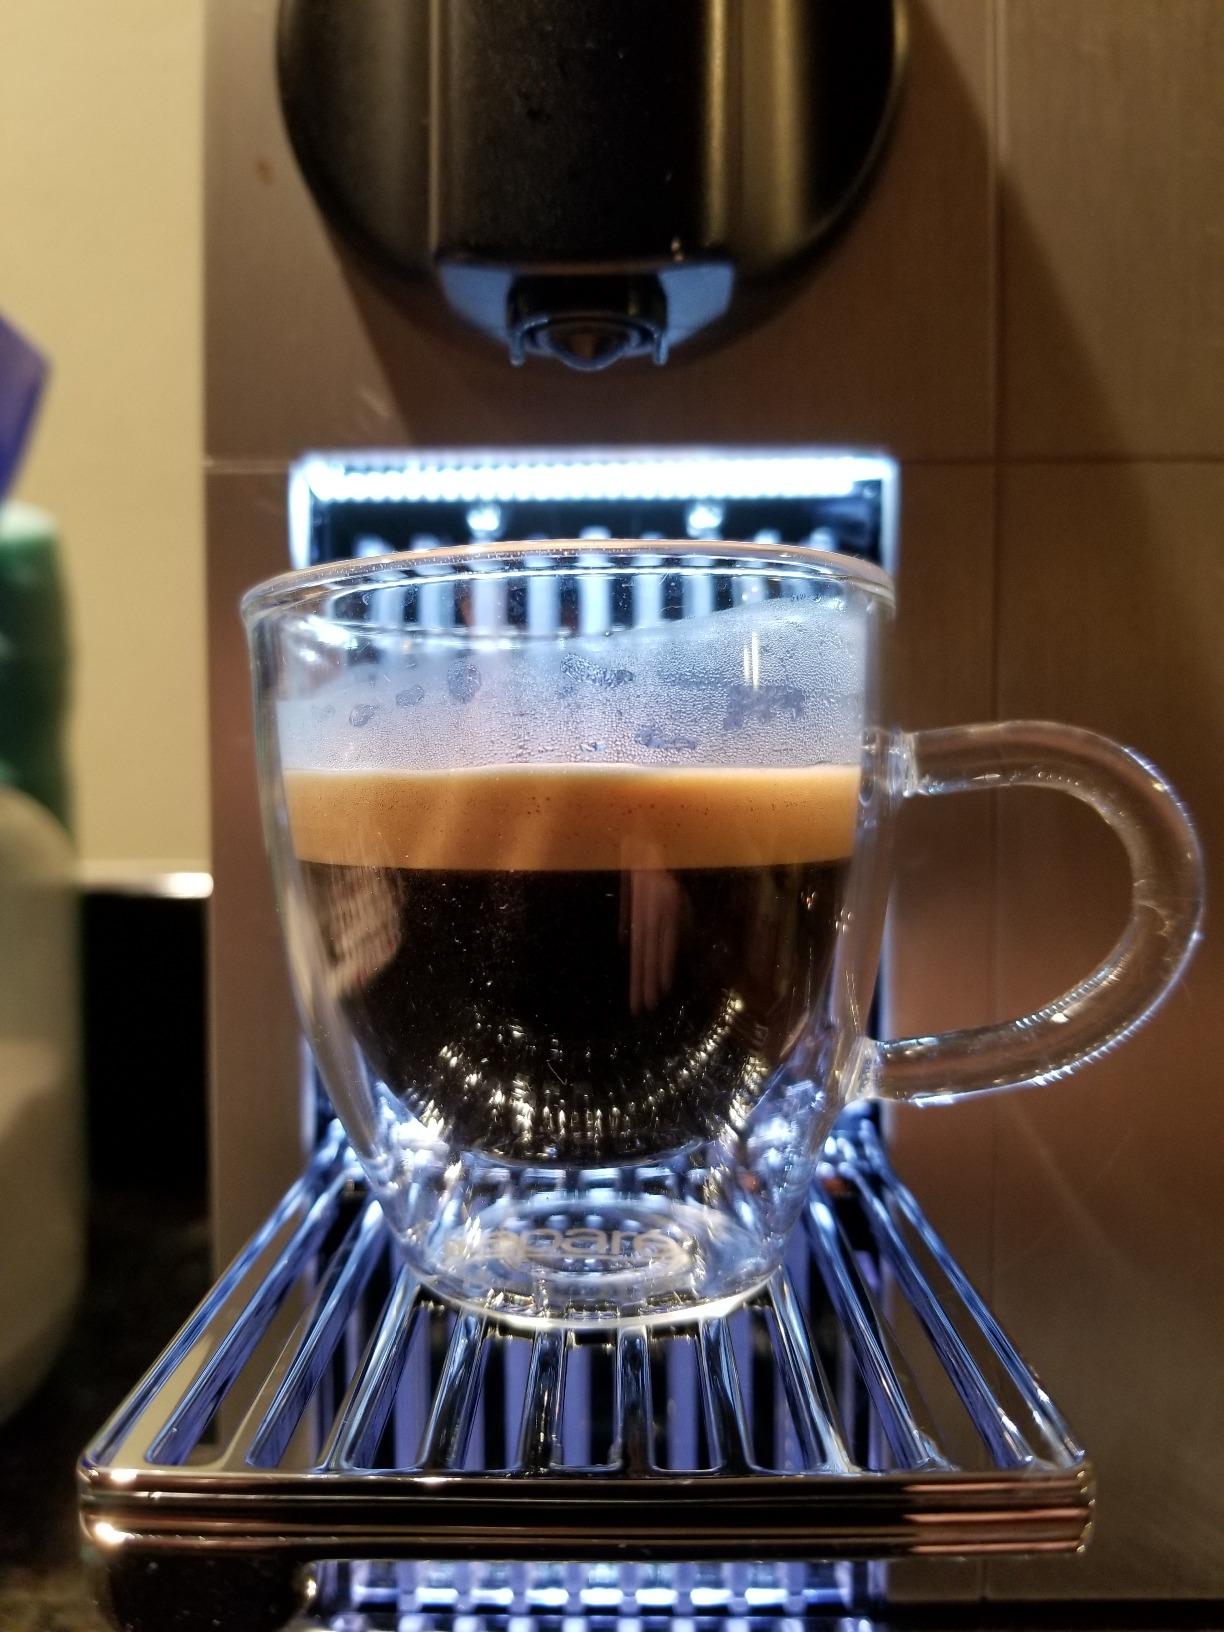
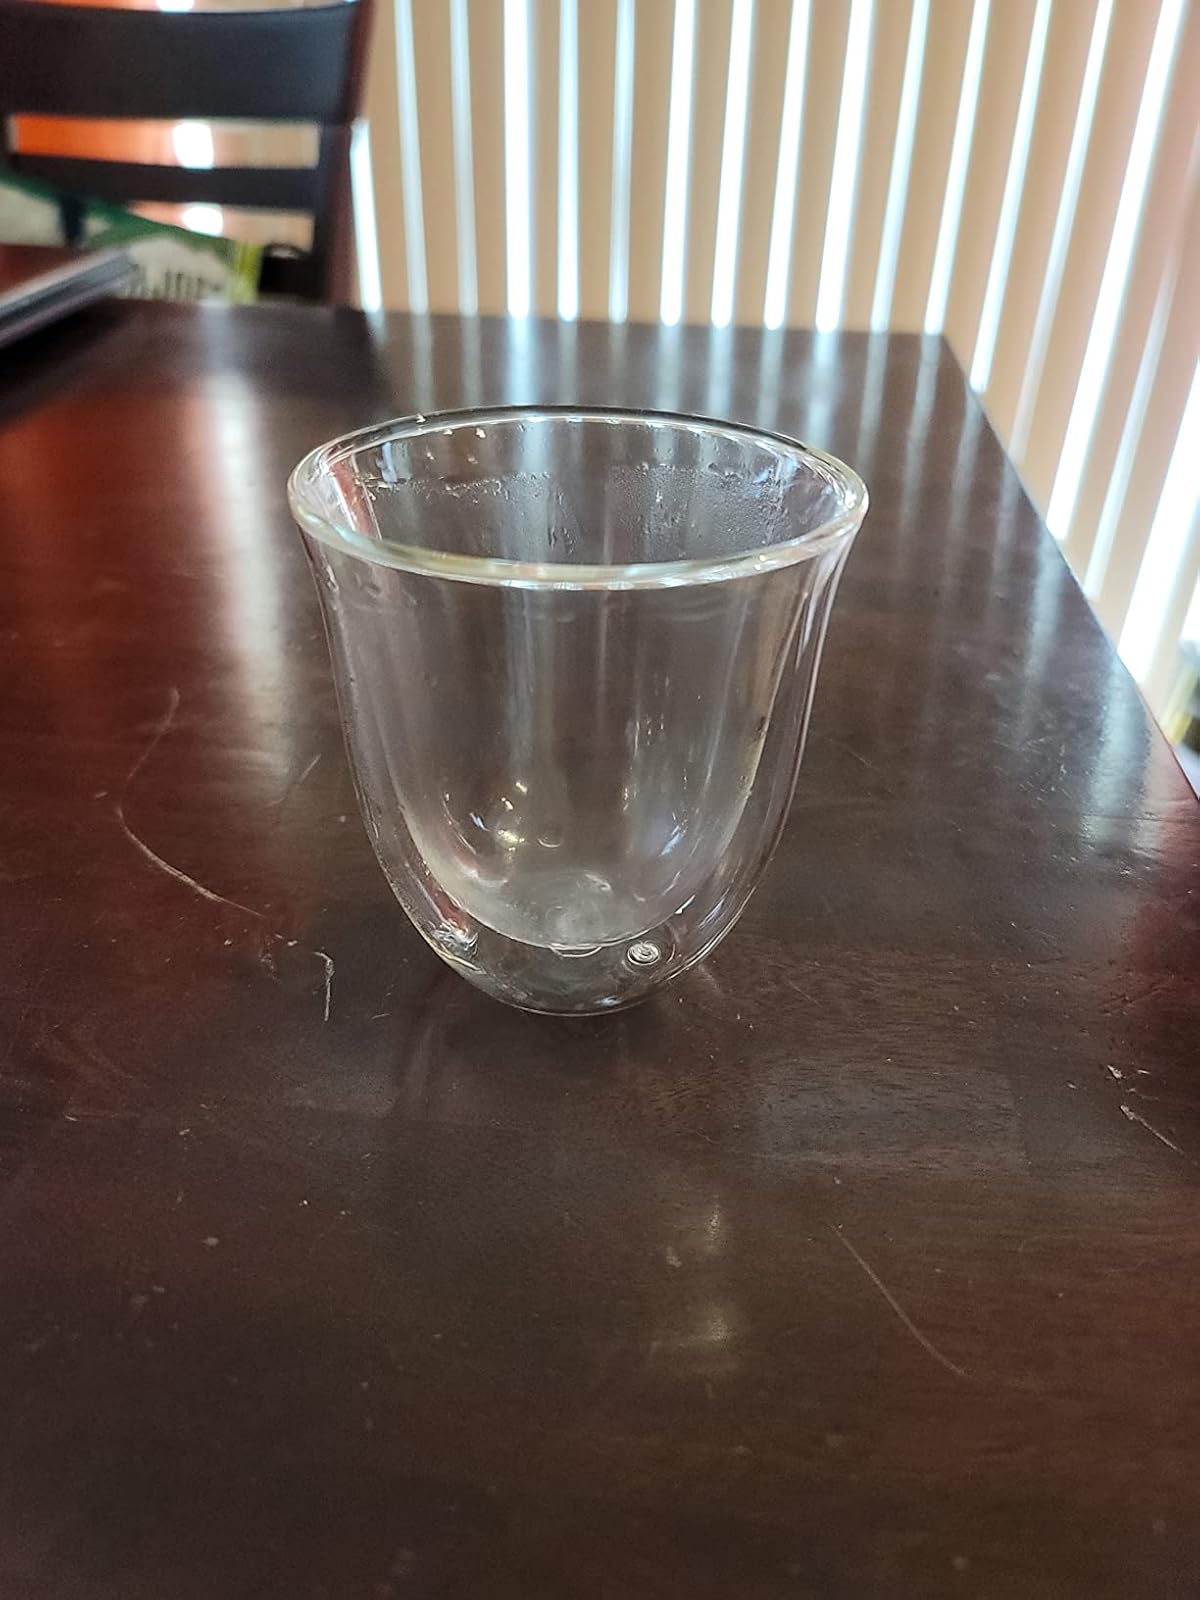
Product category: items_mug
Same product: no